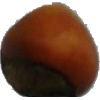
Label: Nut Forest 1